Revelation 21

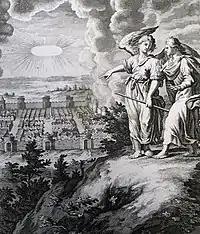
A new heaven and new earth. Revelation 21. Apocalypse 37. Scheits. Phillip Medhurst Collection.

The original text was written in Koine Greek. This chapter is divided into 27 verses.